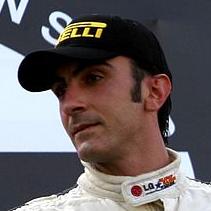
Age: 30